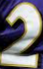
Number: 2